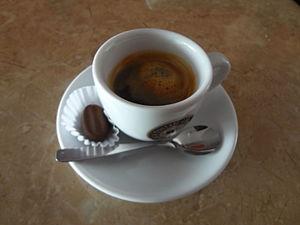
Cet article traite d'une liste de boissons au café et couvre différents types de boissons au café notables.